New Mexico

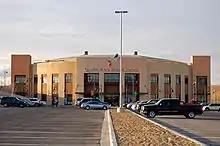
The Santa Ana Star Center

Due to its relatively low population and numerous federally funded research facilities, New Mexico had the highest concentration of PhD holders of any state in 2000. Los Alamos County, which hosts the eponymous national laboratory, leads the state in the most post-secondary degree holders, at 38.7% of residents, or 4,899 of 17,950. However, New Mexico routinely ranks near the bottom in studies measuring the quality of primary and secondary school education.